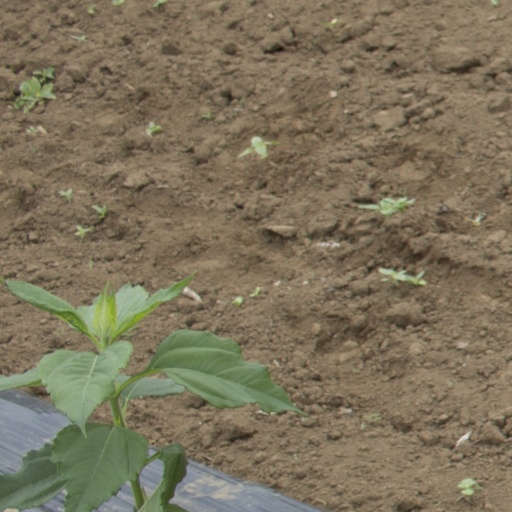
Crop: Jerusalem artichoke